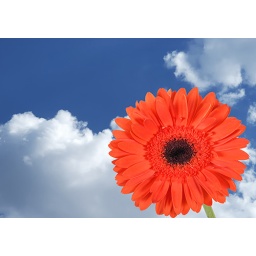
Beautiful Fluffy clouds in the day time sky with red flower